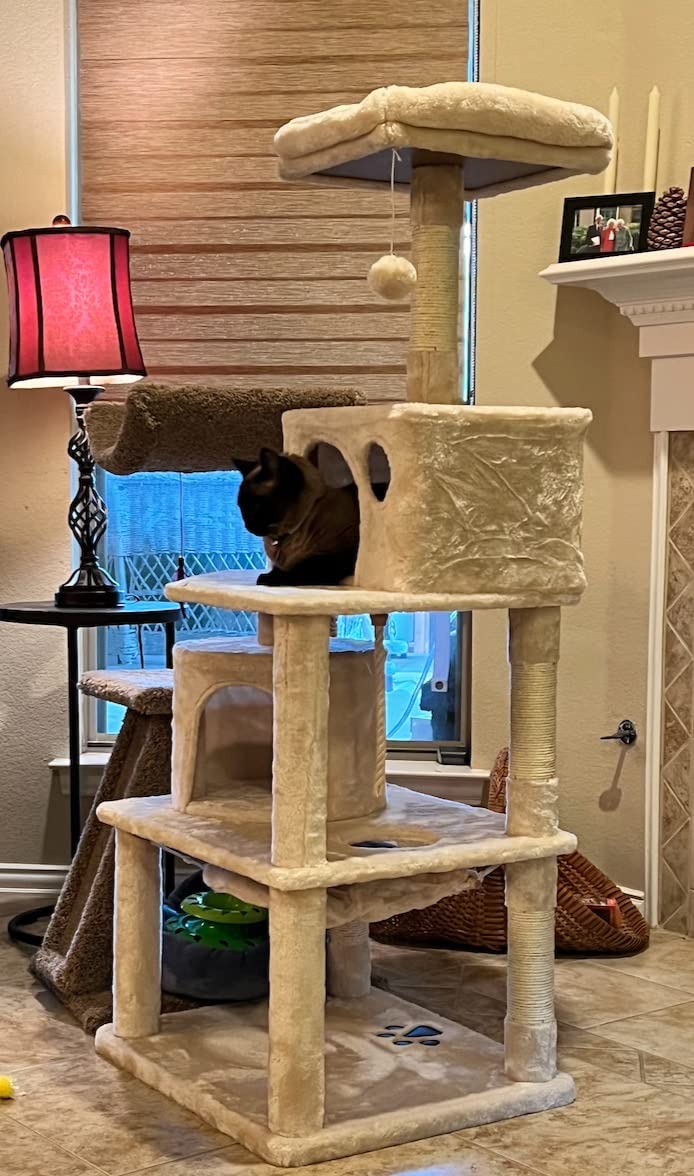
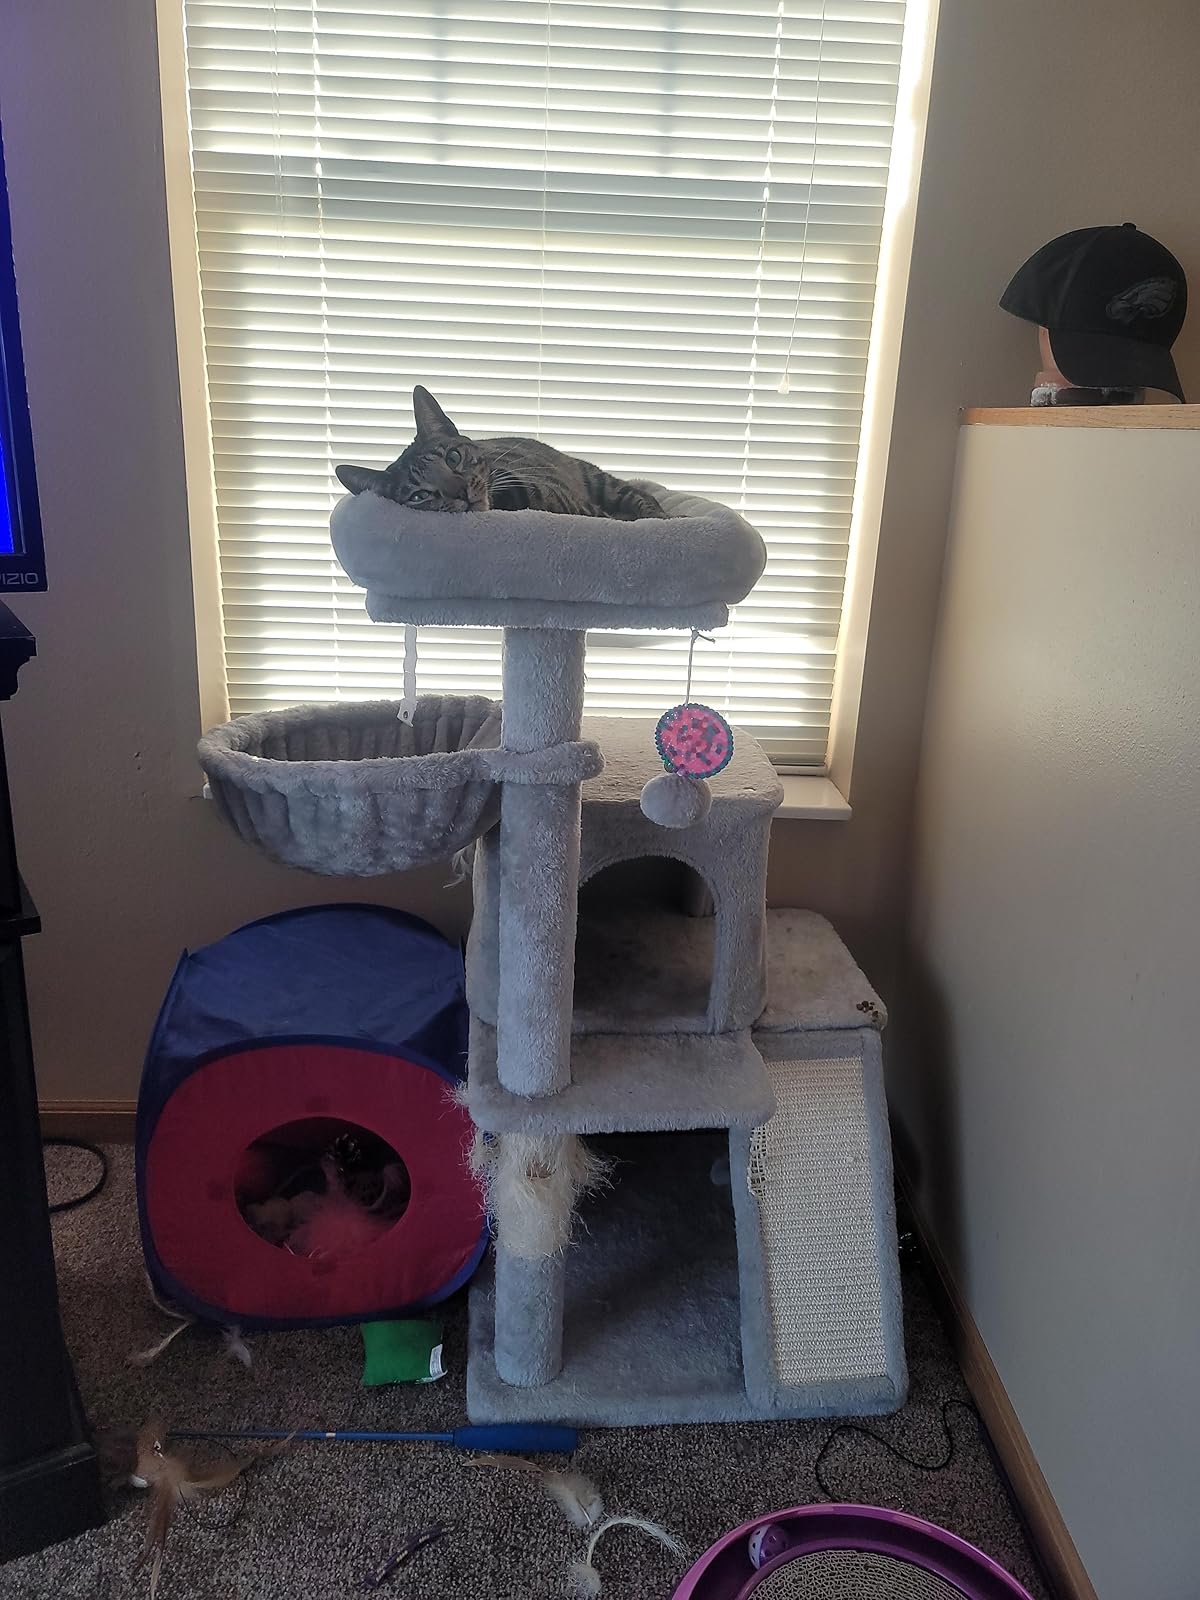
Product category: items_cat tree
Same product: no